The Streets of London (1934 film)

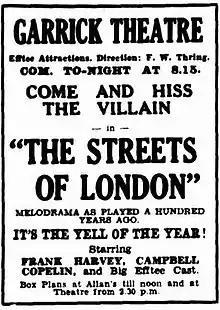
Poster for original stage production

The Streets of London is a 1934 Australian film directed by F. W. Thring. It was a filmed version of a play by Dion Boucicault which Thring had produced on stage the previous year. It was the last film made by Efftee Film Productions – Thring ceased production afterwards with the aim of resuming it later but died in 1936 before he had the chance.